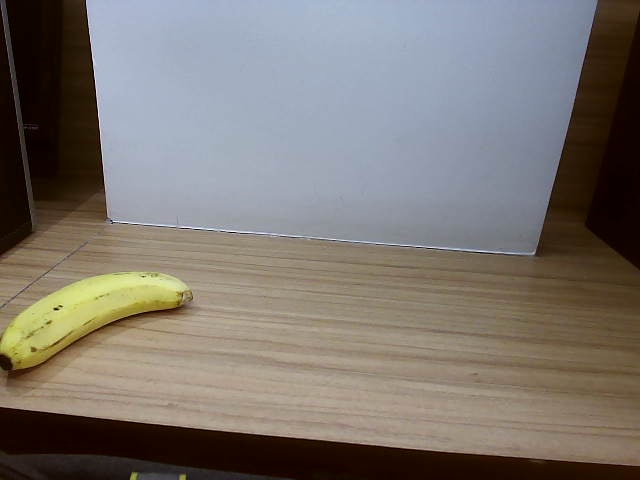
Label: Ripe_Banana